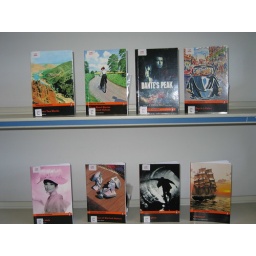
Move your mouse over each book cover and click on the link to search the library catalogue.